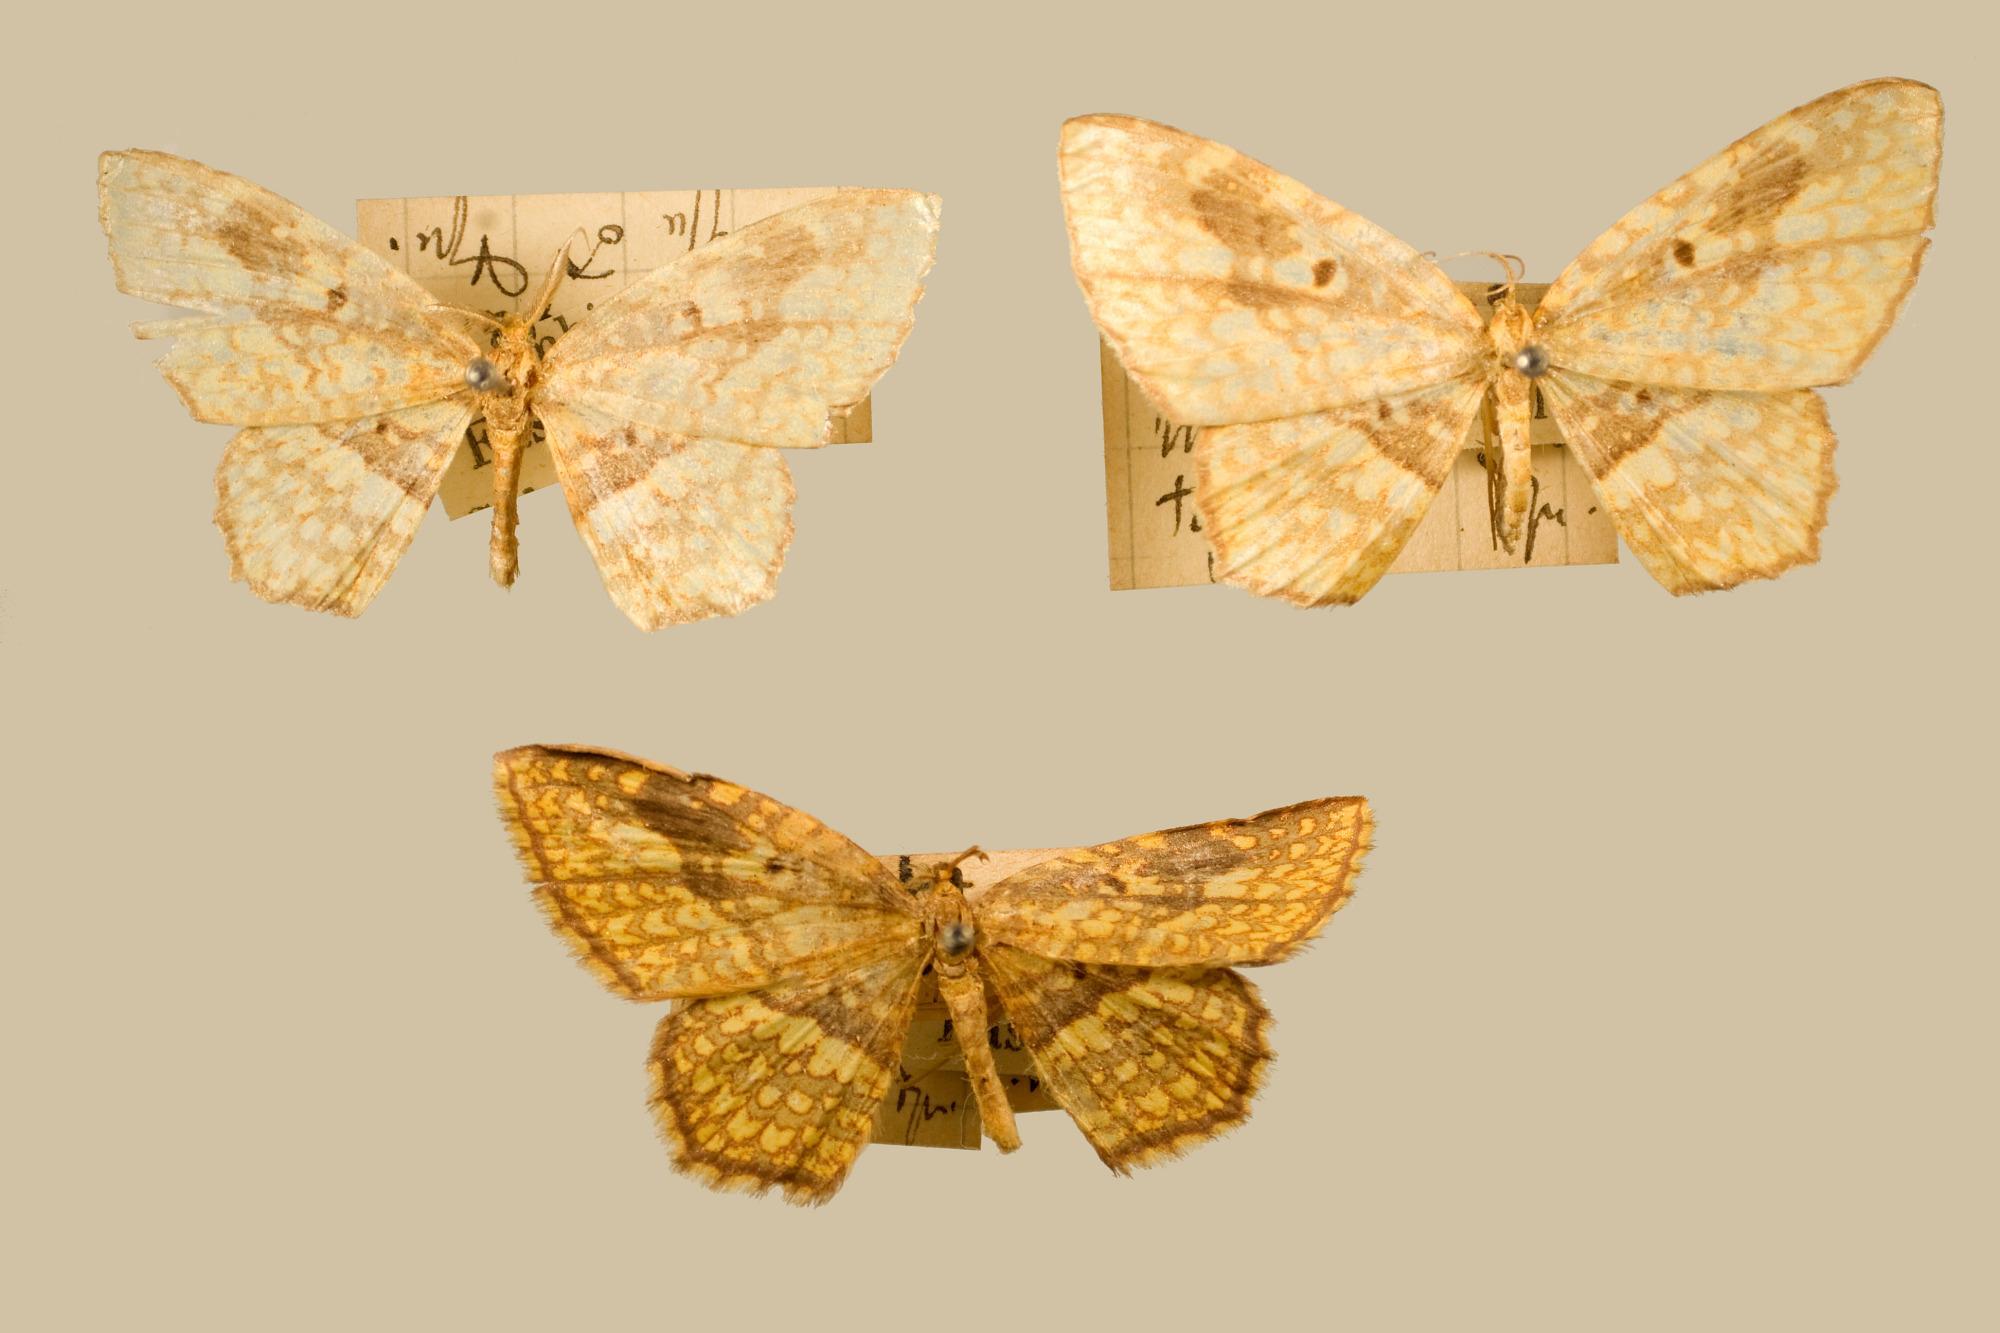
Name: Cambogia multilunata
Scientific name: Cambogia multilunata Dognin, 1912
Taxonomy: Animalia, Arthropoda, Insecta, Lepidoptera, Geometridae, Larentiinae
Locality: San Antonio, Cali, Colombia